Juvenile osteoporosis

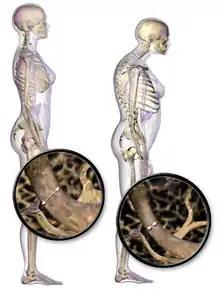
Osteoporosis

Juvenile osteoporosis is osteoporosis in children and adolescents. Osteoporosis is rare in children and adolescents. When it occurs, it is usually secondary to some other condition, "e.g." osteogenesis imperfecta, rickets, eating disorders or arthritis. In some cases, there is no known cause and it is called idiopathic juvenile osteoporosis. Idiopathic juvenile osteoporosis usually goes away spontaneously.